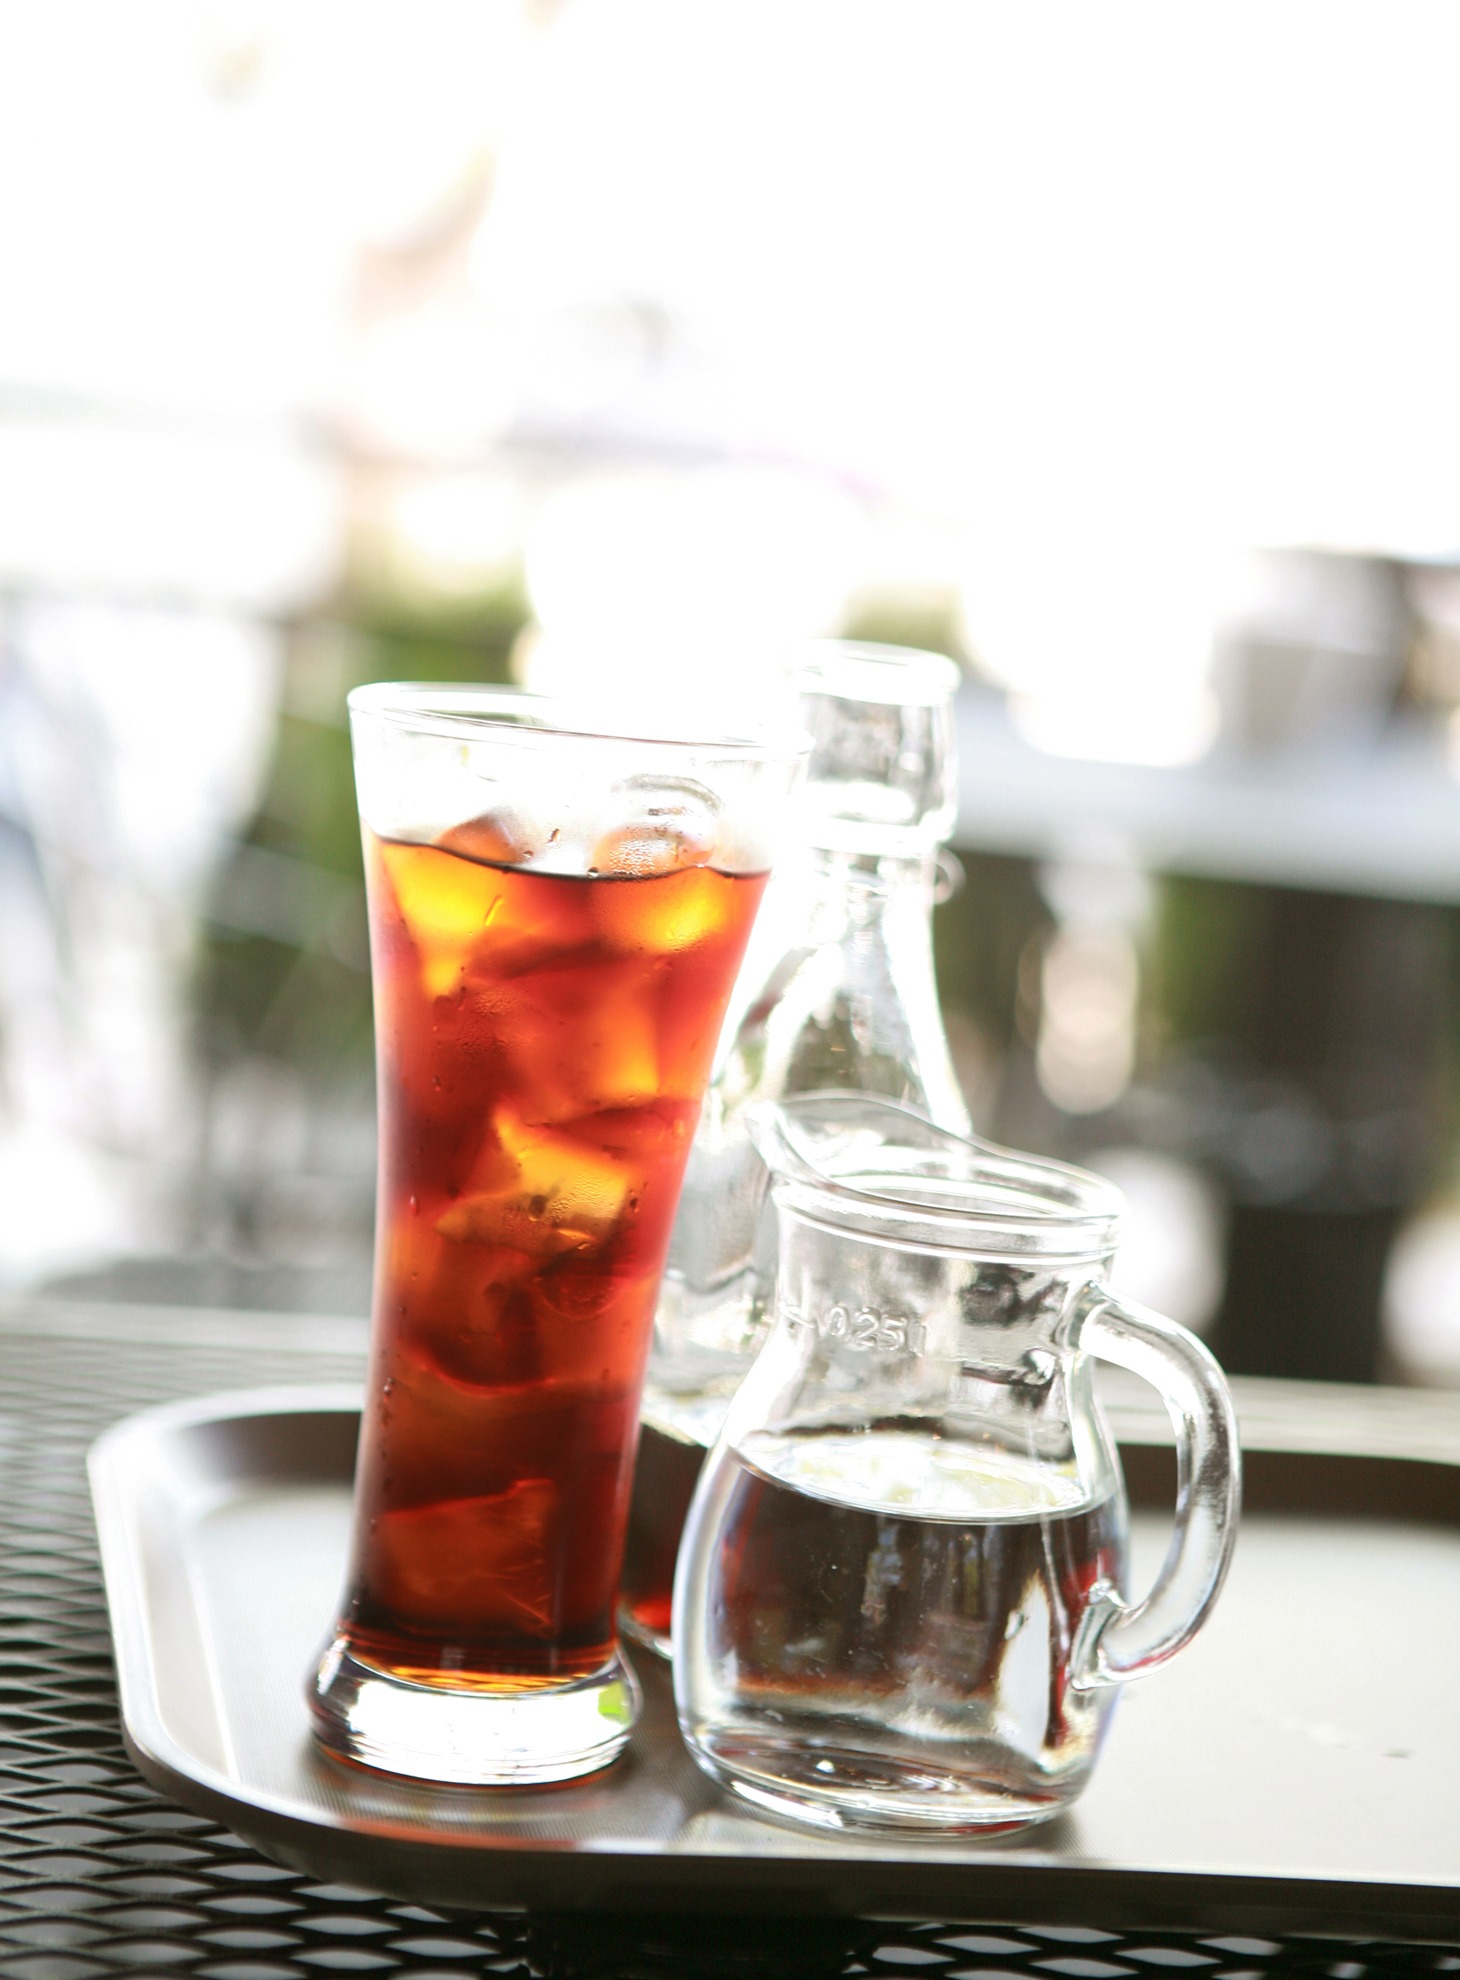
cafe, produce, beverage, drink, alcohol, cocktail, iced tea, alcoholic, liqueur, ice cubes, alcoholic beverage, negroni, distilled beverage, dutch coffee